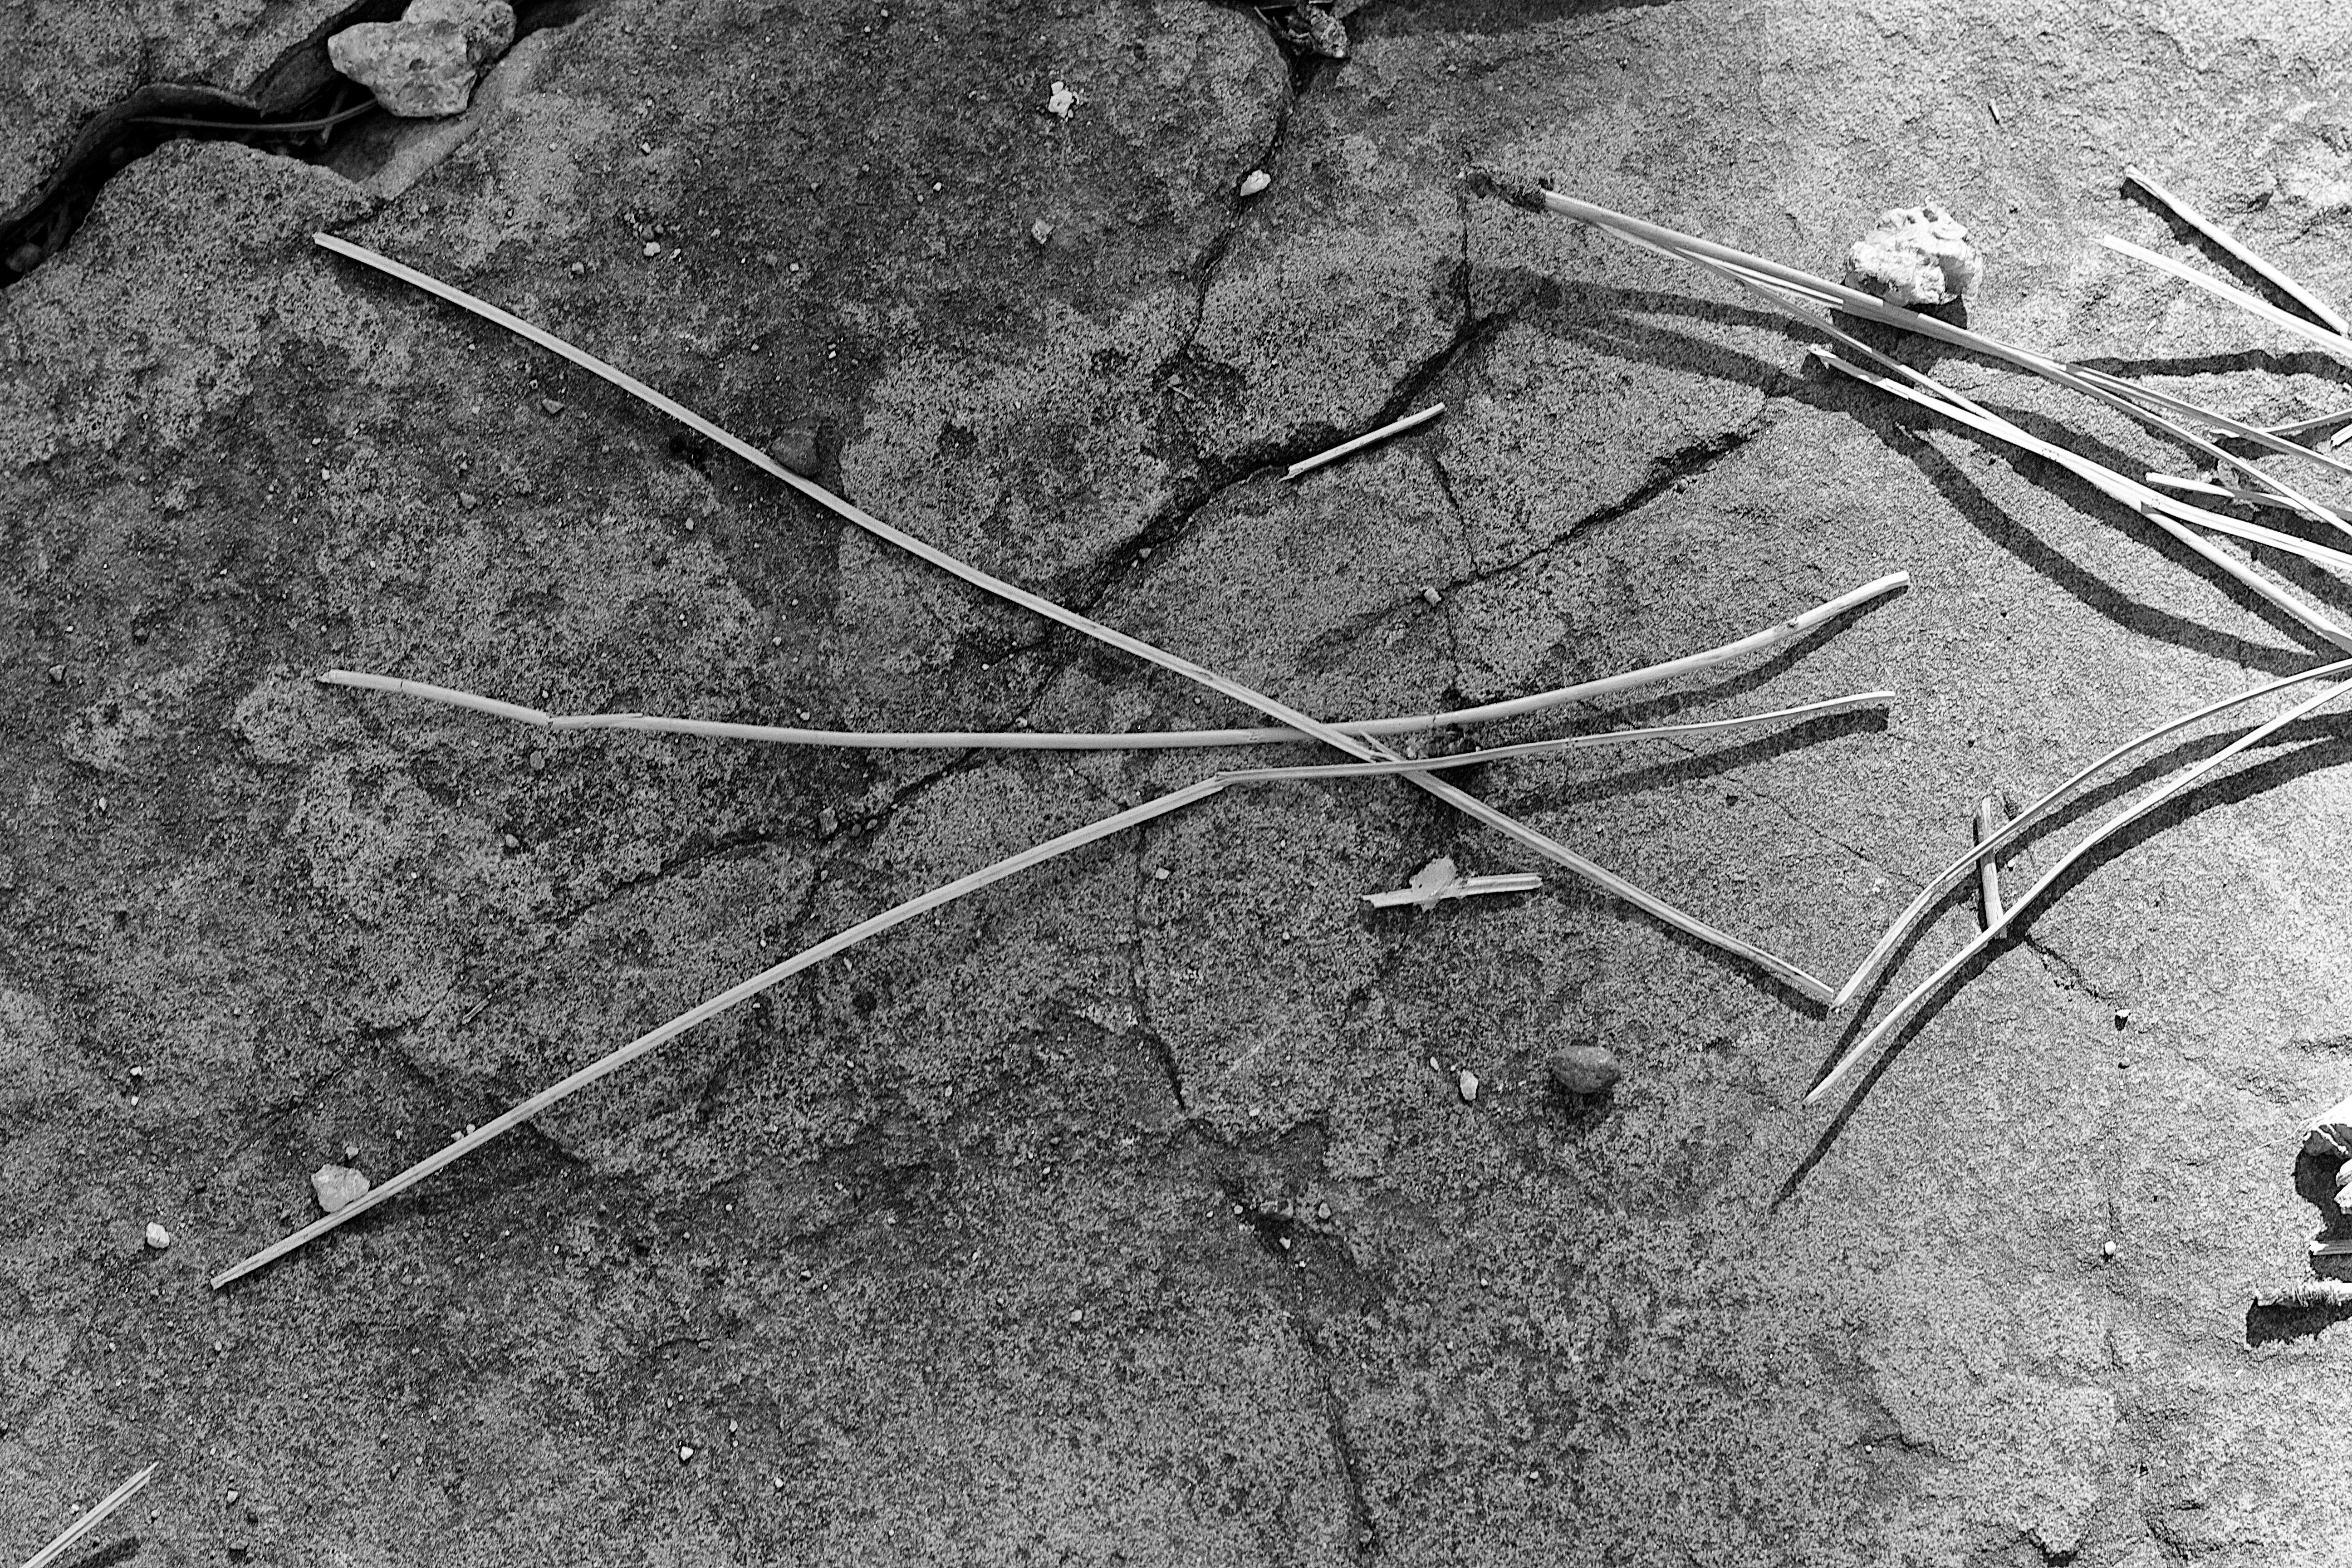
tree, branch, black and white, plant, wood, photography, texture, leaf, line, soil, monochrome, twig, bw, monochrome photography